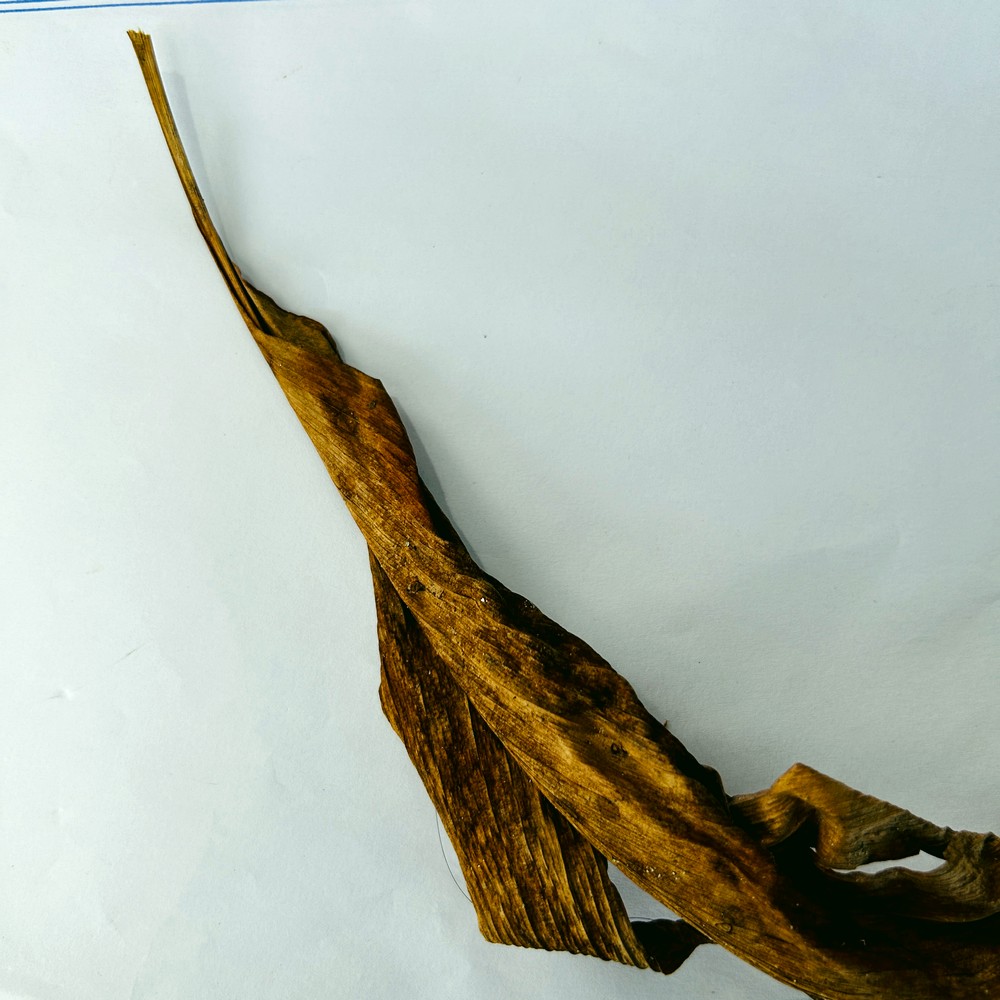
Label: Dry Leaf